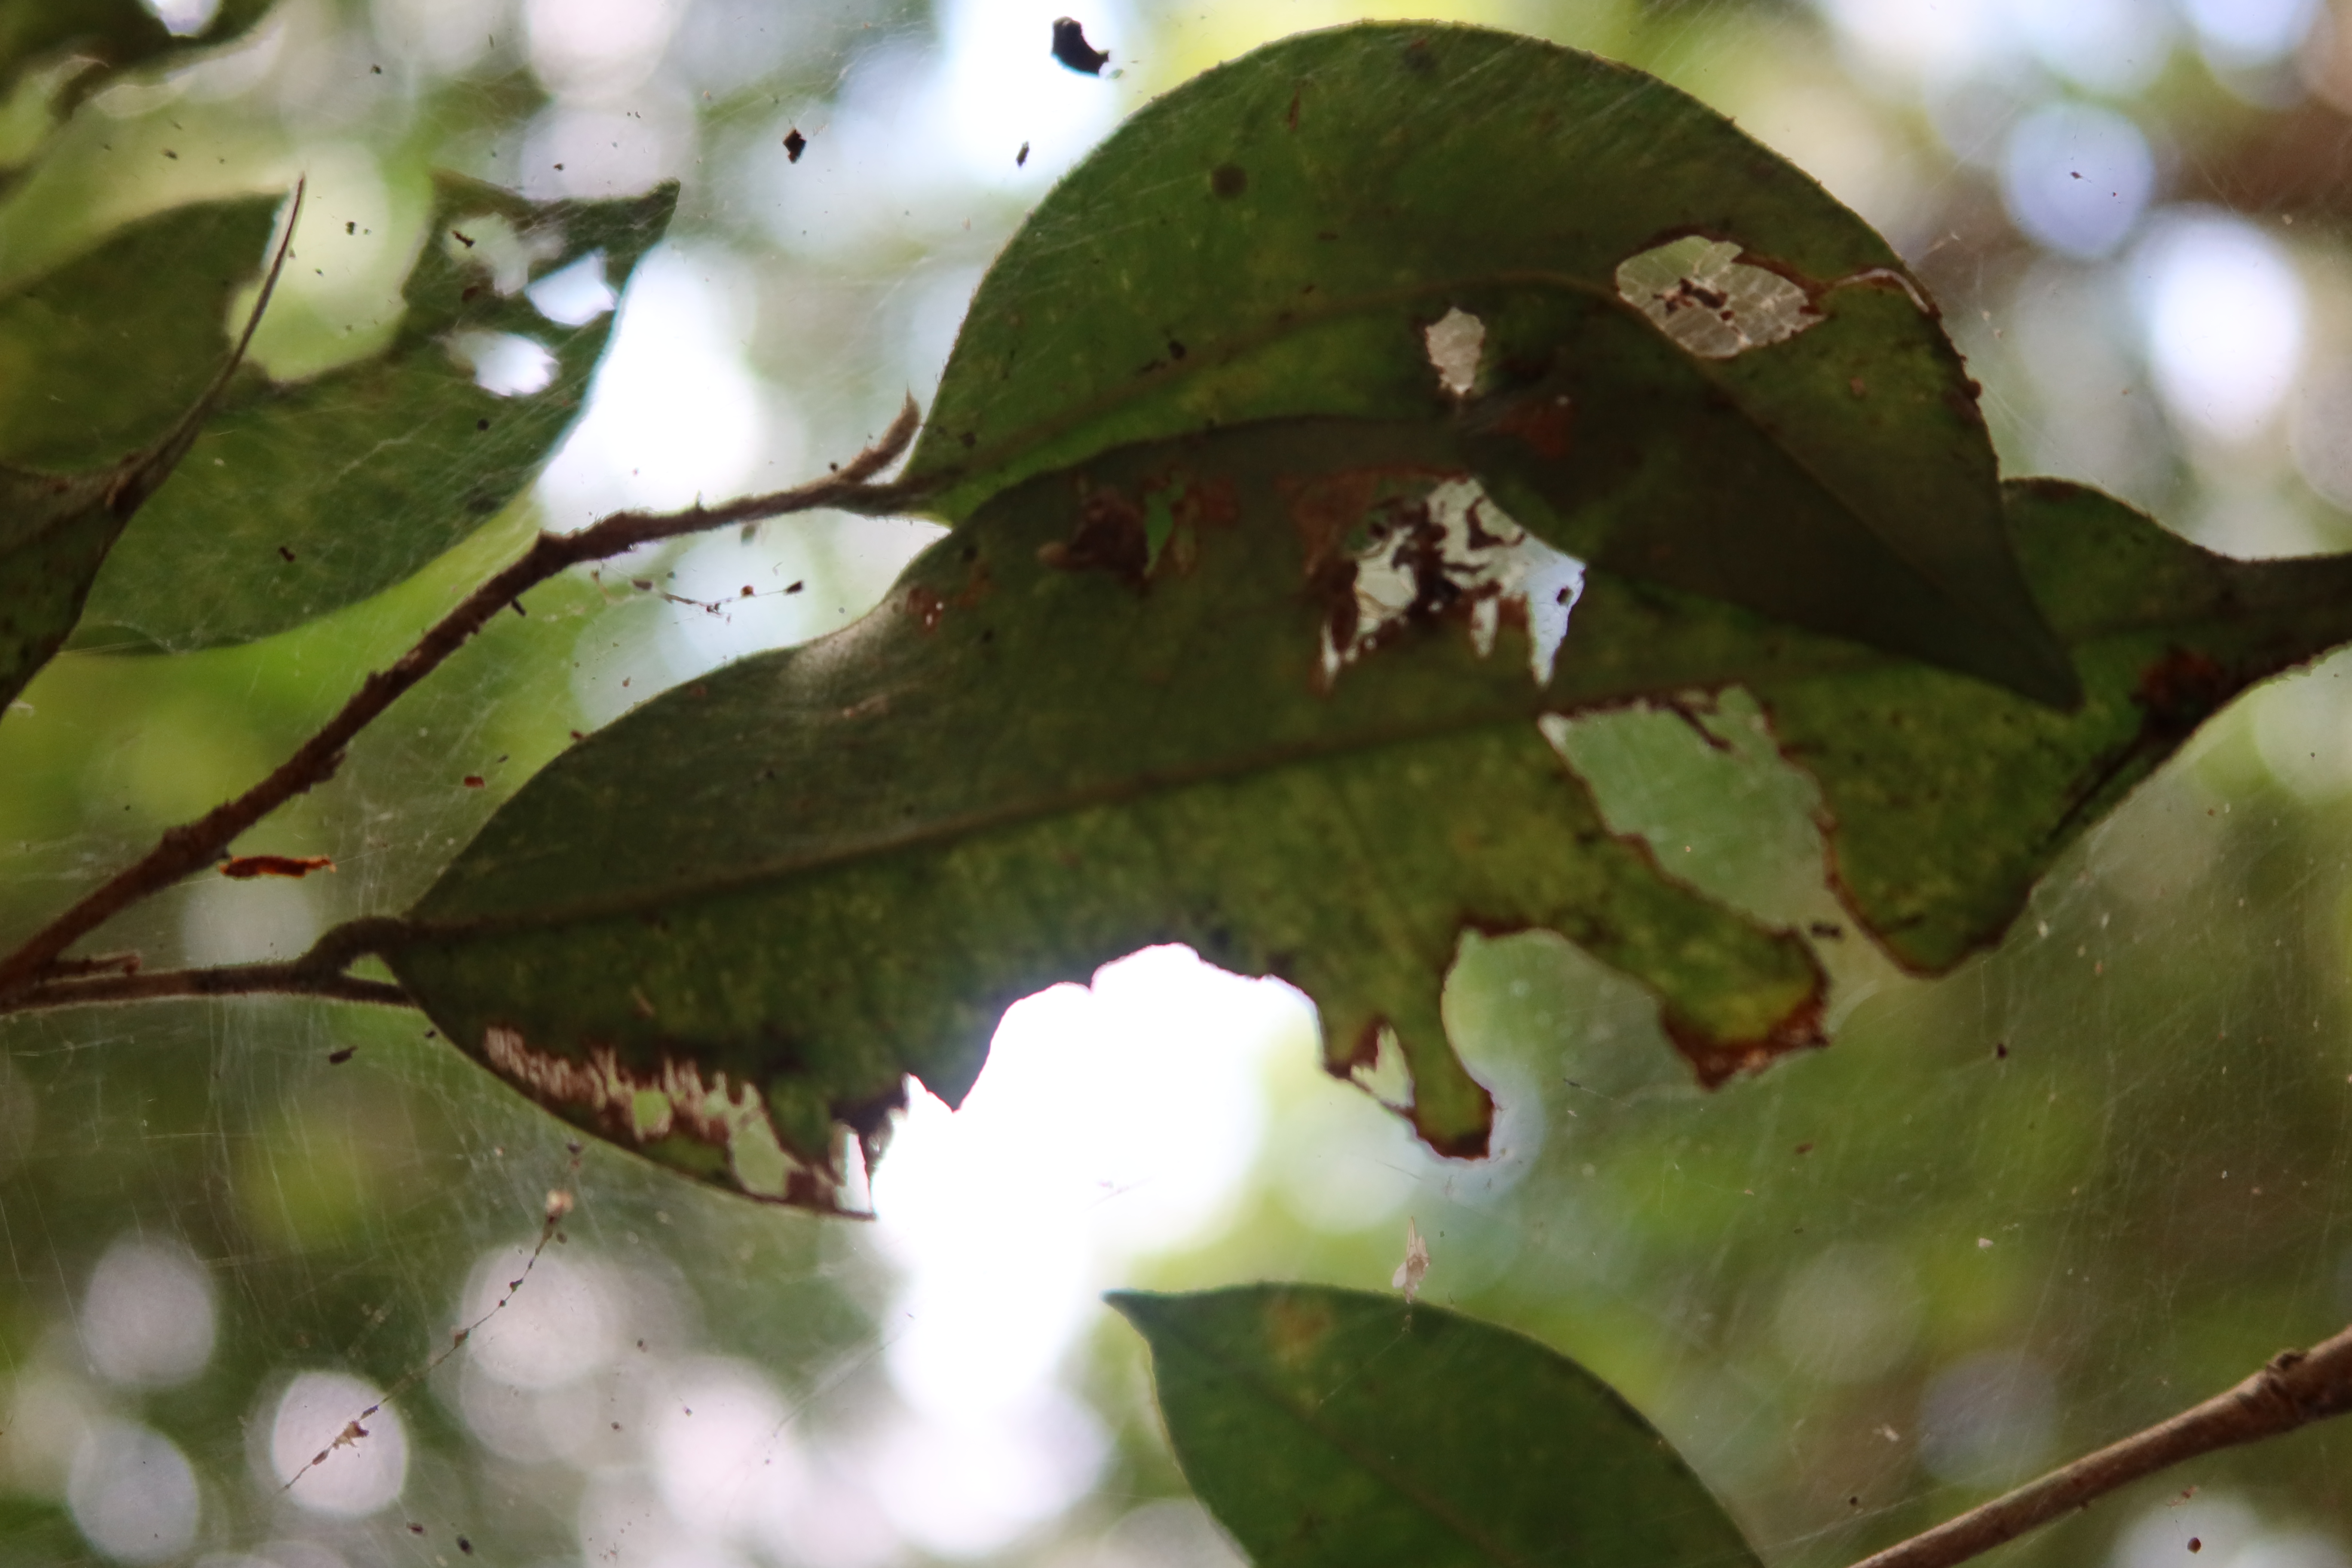
Label: Anthracnose